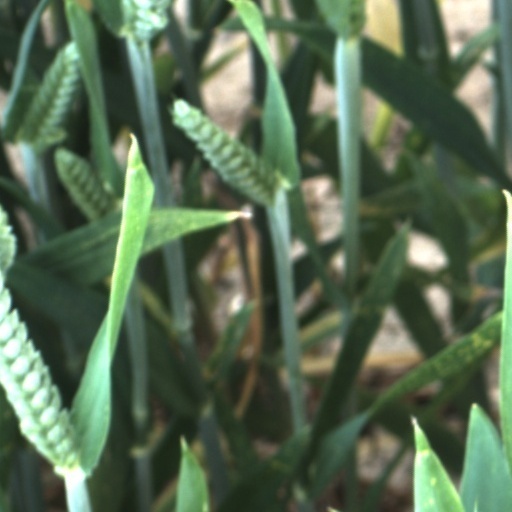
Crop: wheat